Paul Kruger

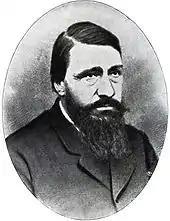
A bearded man, apparently about 30 years old

Britain annexed the Voortrekkers' short-lived Natalia Republic in 1843 as the Colony of Natal. Pretorius briefly led Boer resistance to this, but before long most of the Boers in Natal had trekked back north-west to the area around the Orange and Vaal rivers. In 1845 Kruger was a member of Potgieter's expedition to Delagoa Bay in Mozambique to negotiate a frontier with Portugal; the Lebombo Mountains was settled upon as the border between Boer and Portuguese lands. Maria and their first child died of fever in January 1846. In 1847 Kruger married her cousin, Gezina du Plessis, from the Colesberg area. Their first child, Casper Jan Hendrik, was born on 22 December that year.